Dutch philosophy

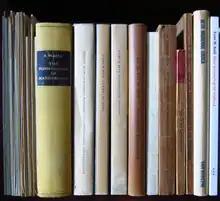
Evert Willem Beth's "The Foundations of Mathematics" book cover (1958).

Rationalism, which also stems from Renaissance Dutch philosophy, is credited to the studies of Descartes. He described his formal rationalist principles in Meditations on First Philosophy. Descartes's publication of the Principia Philosophiae in 1644 was synonymous with providing the first linkage between rationalism, natural philosophy and natural science. The philosophical view of rationalism and studies of natural philosophy and science, according to Dutch philosopher L. E. J. Brouwer, contributed to academic commentaries on Dutch philosophy in the 20th century. His rational worldview contrasted Calvinist principles on the laws of nature taught by theologians at universities in the Dutch Republic. Specifically, in 1640, Dutch theologian Gisbertus Voetius argued that Descartes's mind-body dualism framework does not consider God's creation of the world and is therefore, antithetical to the teachings of Calvinism. Distinct to Descartes' philosophy and by extension, Dutch philosophy, was the recognition of rationalistic philosophy. This was grounded by, according to Descartes, a "well-directed intelligence...and distinct that absolutely no doubt is left about that which we understand."